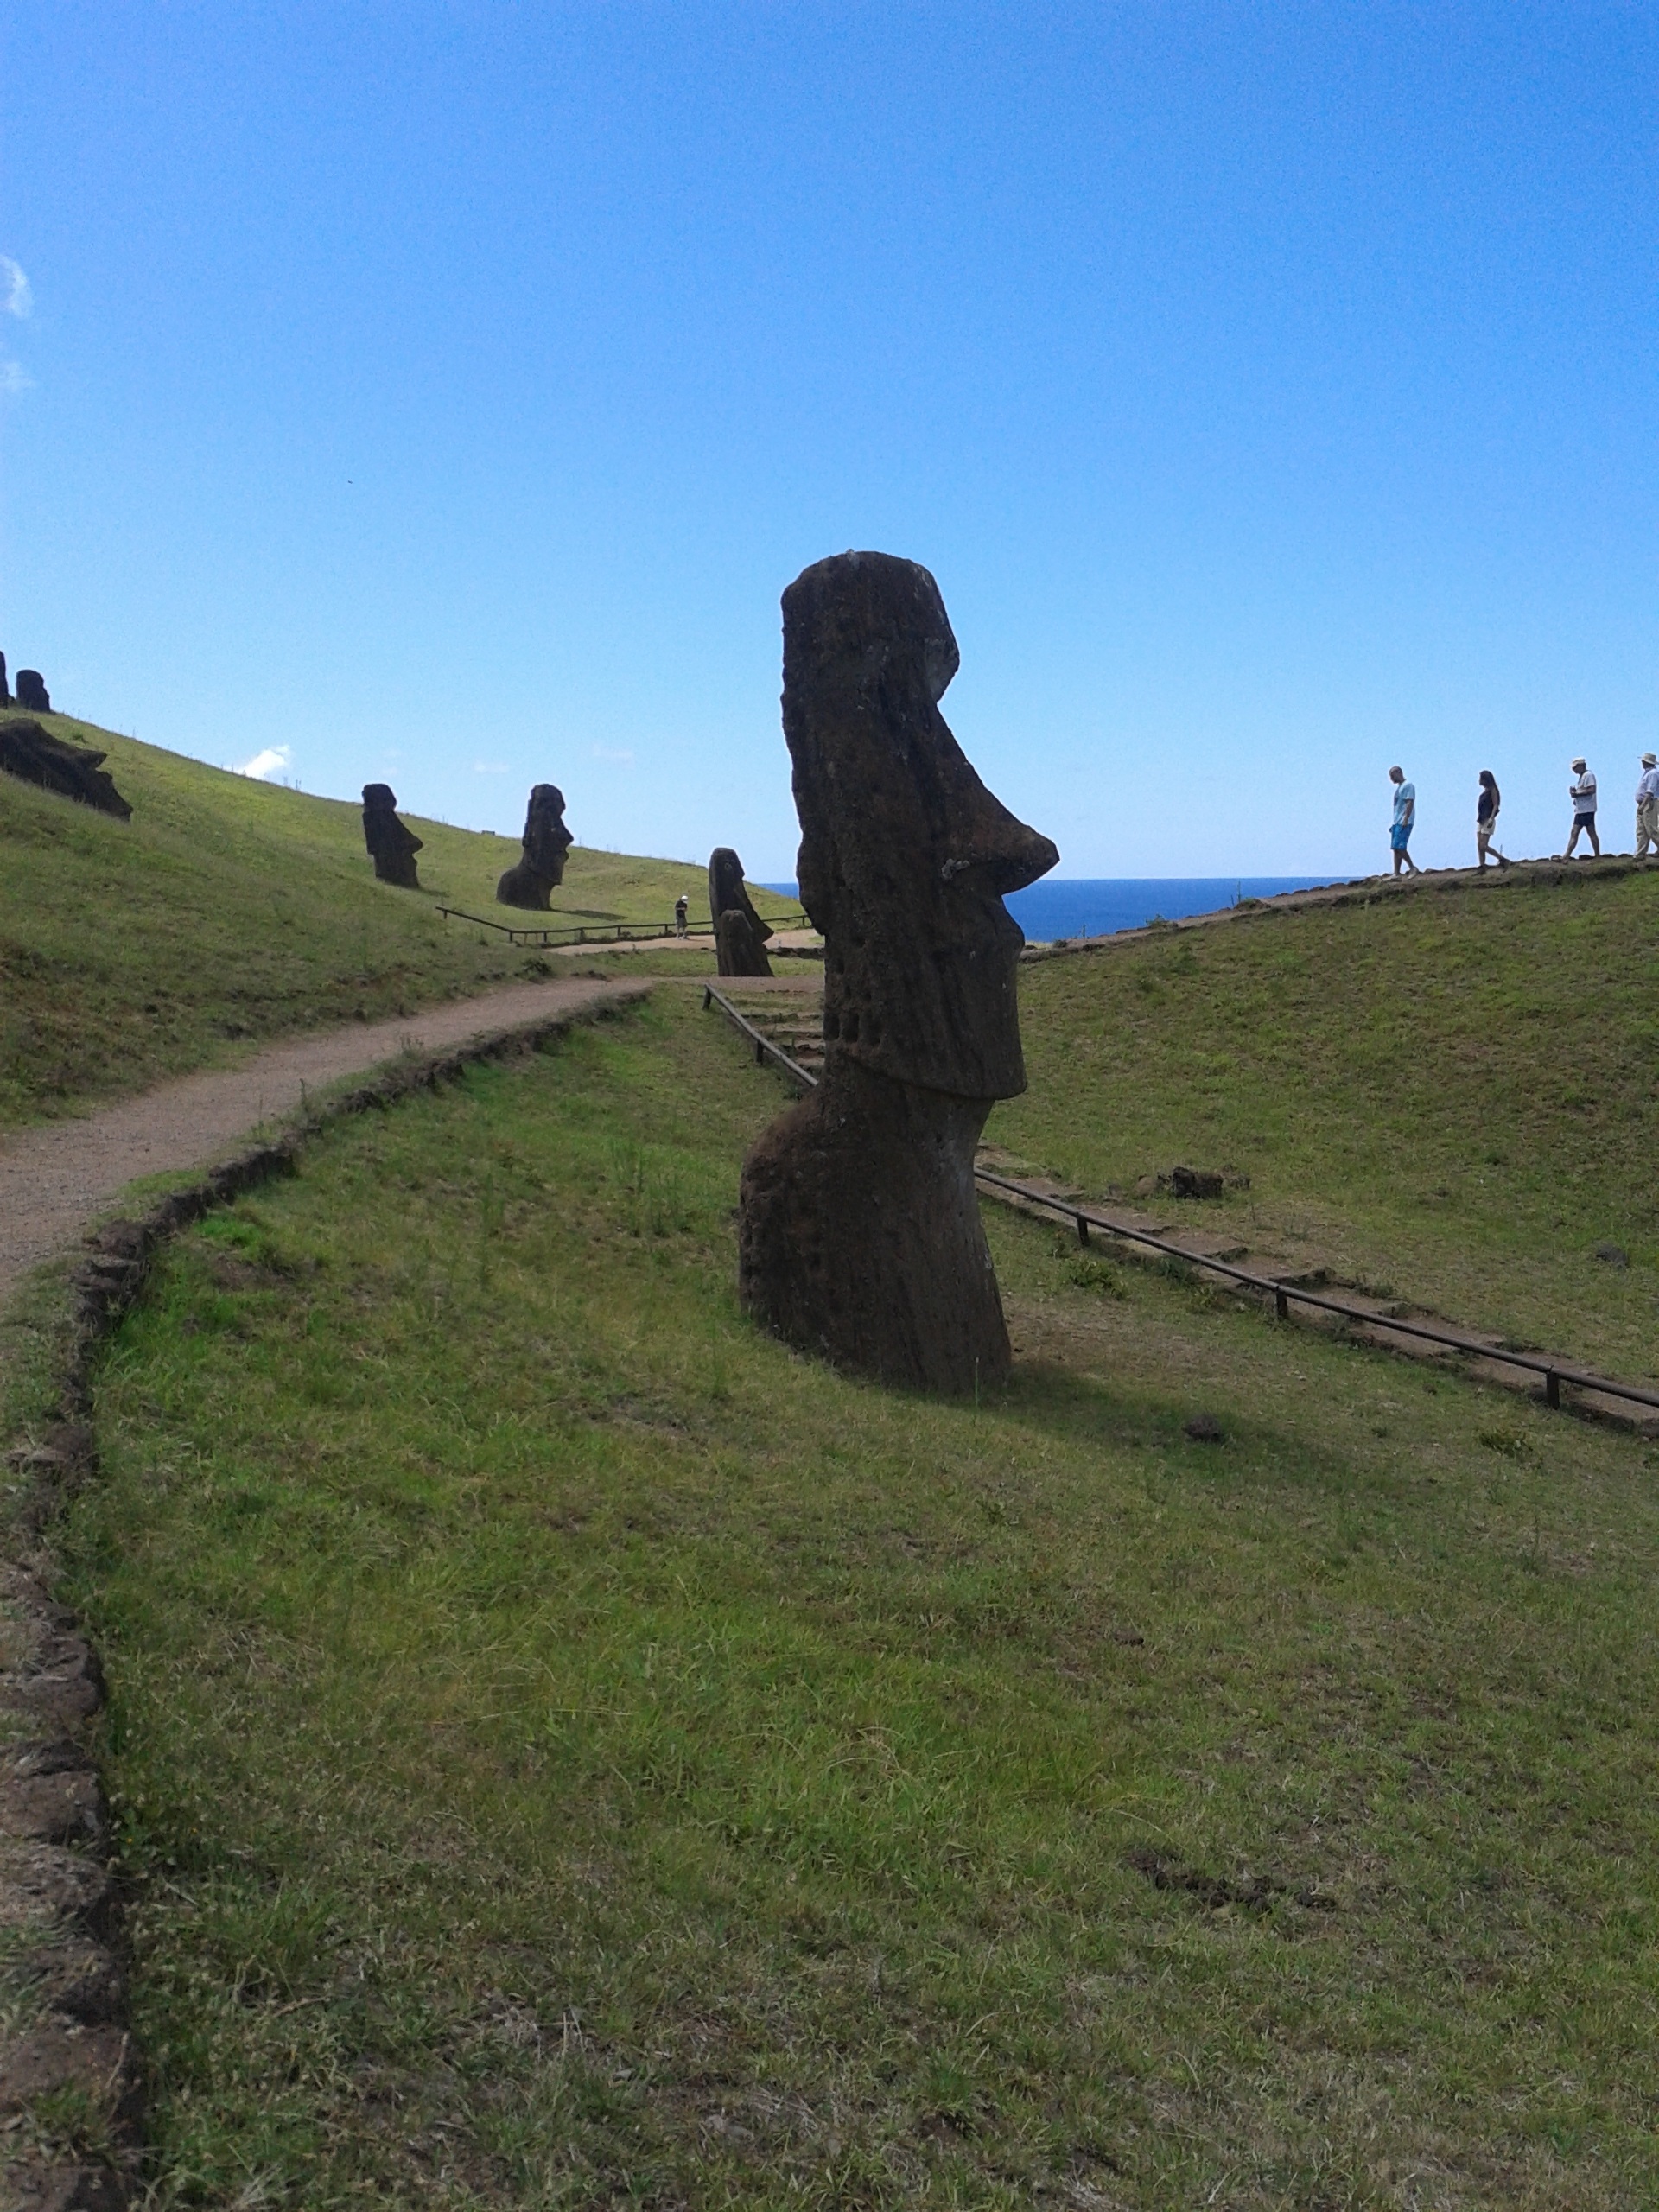
coast, grass, rock, mountain, hill, cliff, agriculture, terrain, chile, rapa, rural area, easter island, rapa nui, moai, nui, hangaroa